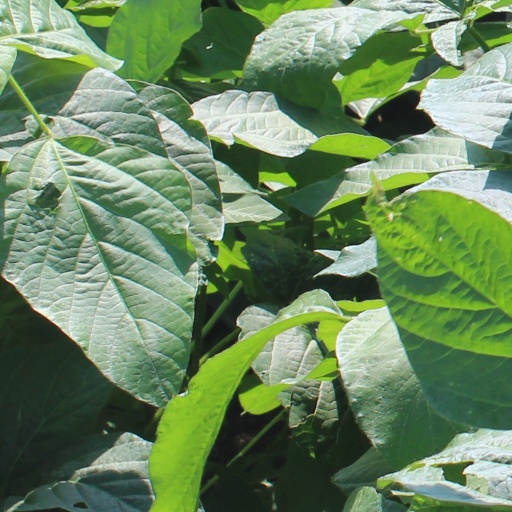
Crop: soybean